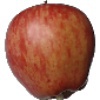
Label: Apple Red 1